Werlein's for Music

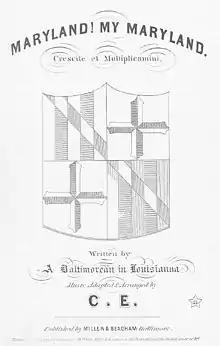
Original cover art of the sheet music for "Maryland! My Maryland"

In the late nineteenth century and early twentieth century, New Orleans was a cultural center, especially for the American South. At-home, amateur music performance as a form of home entertainment was prevalent, and so the market for sheet music was large, particularly for piano music and solo voice music. During that time period, New Orleans had several large music retailers and music publishing houses, the most dominant being Werlein's for Music, Grunewald House of Music, and Blackmar.